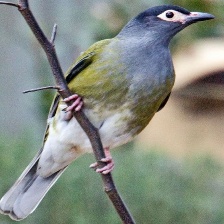
Species: AUSTRALASIAN FIGBIRD
Scientific name: SPHECOTHERES VIEILLOTI